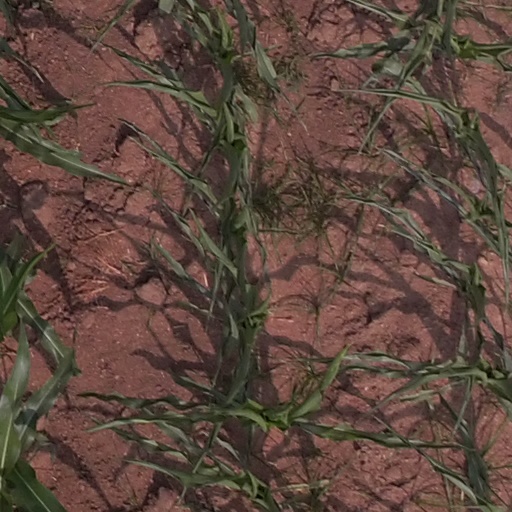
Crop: maize; corn